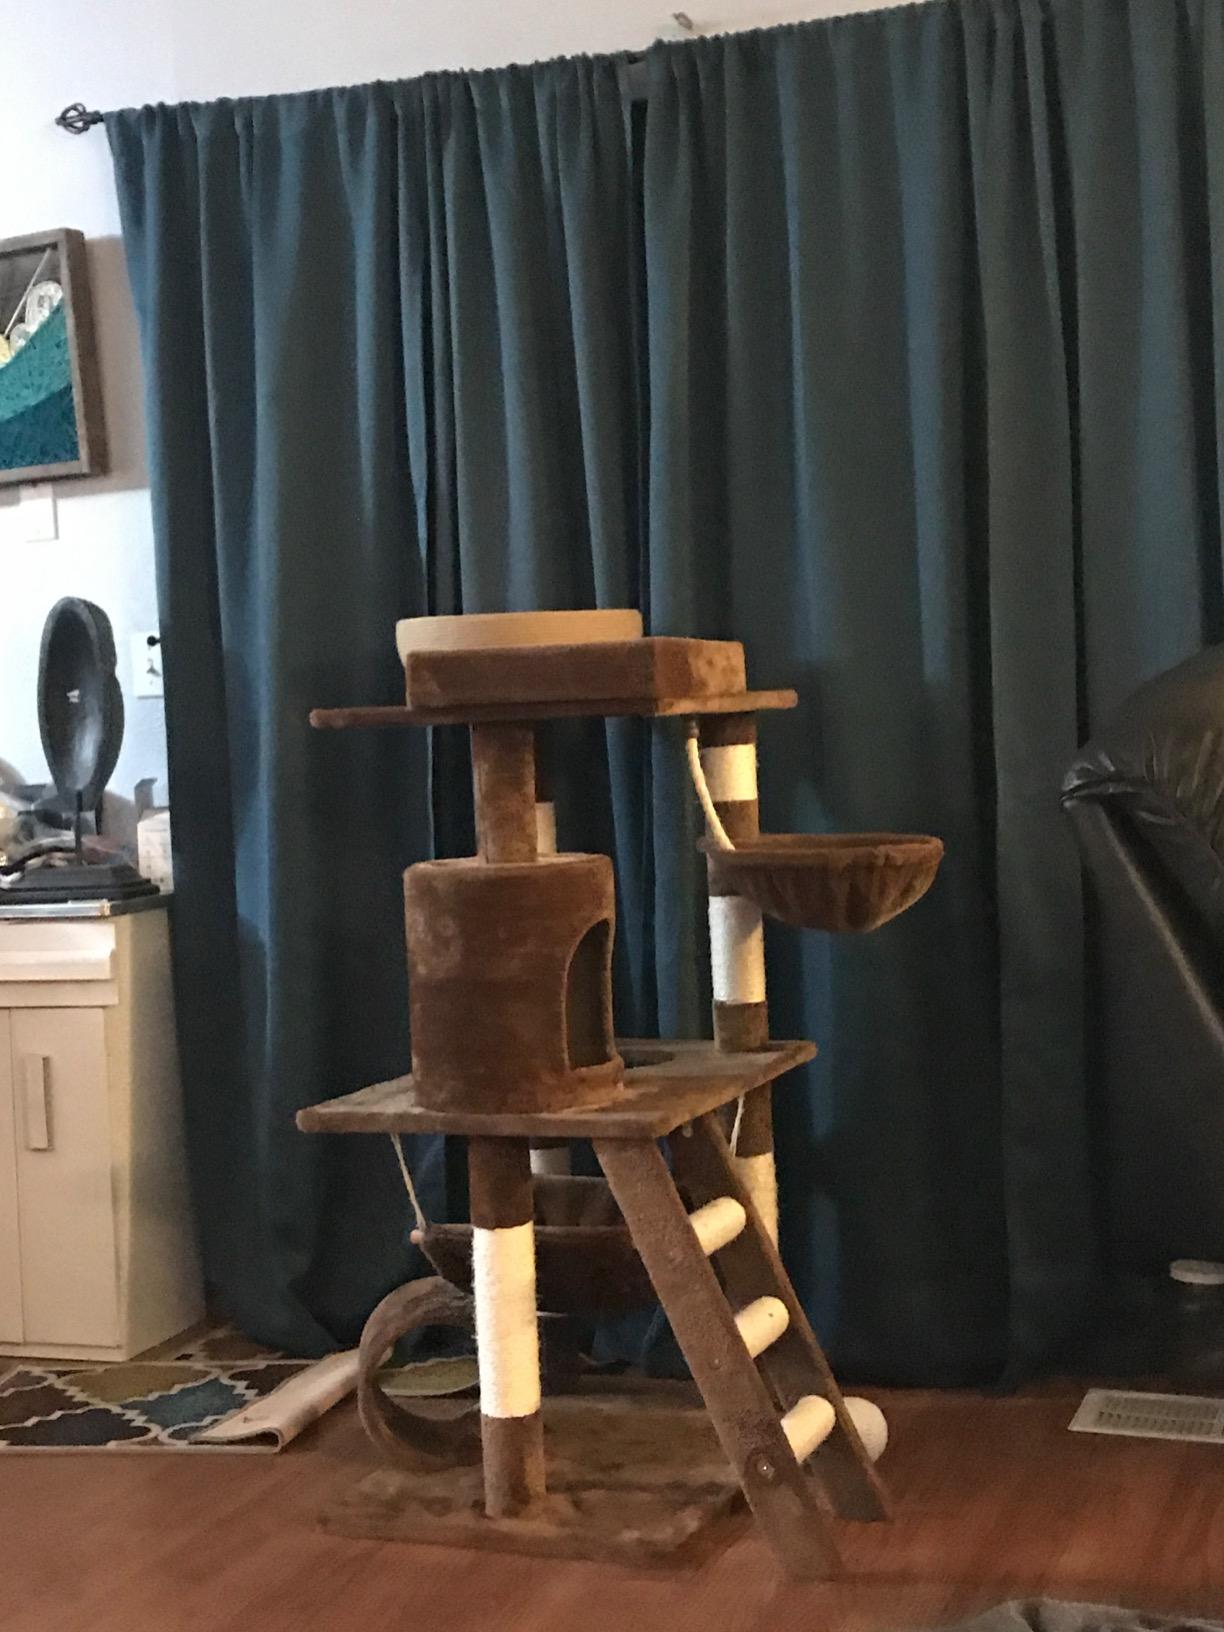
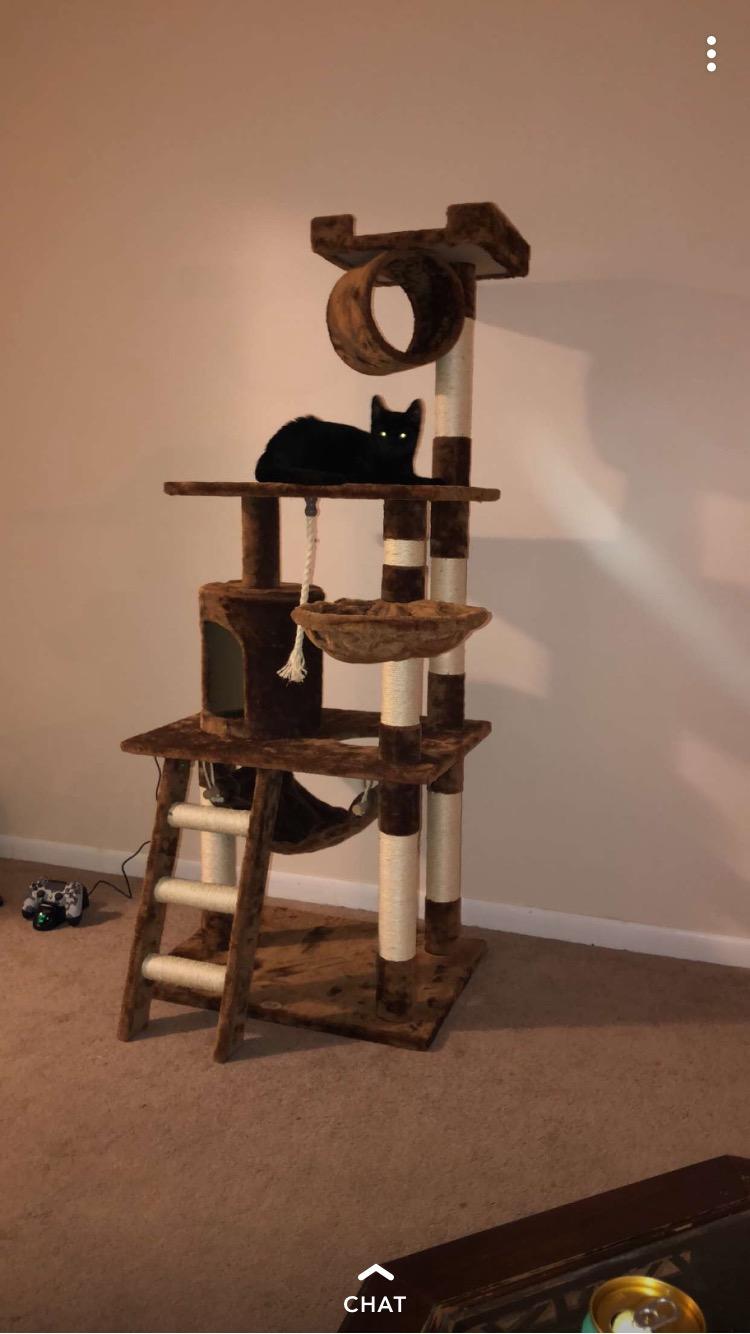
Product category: items_cat tree
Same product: yes